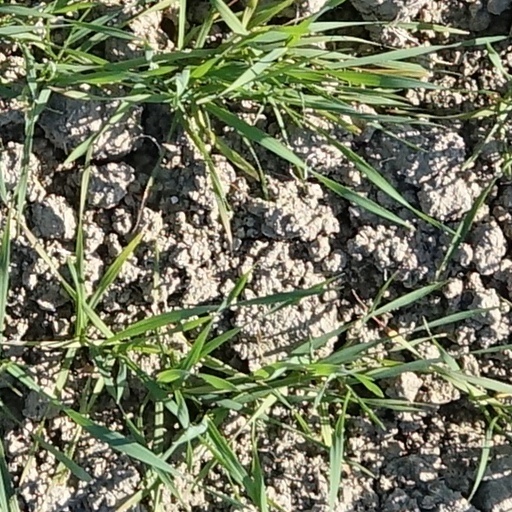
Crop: wheat